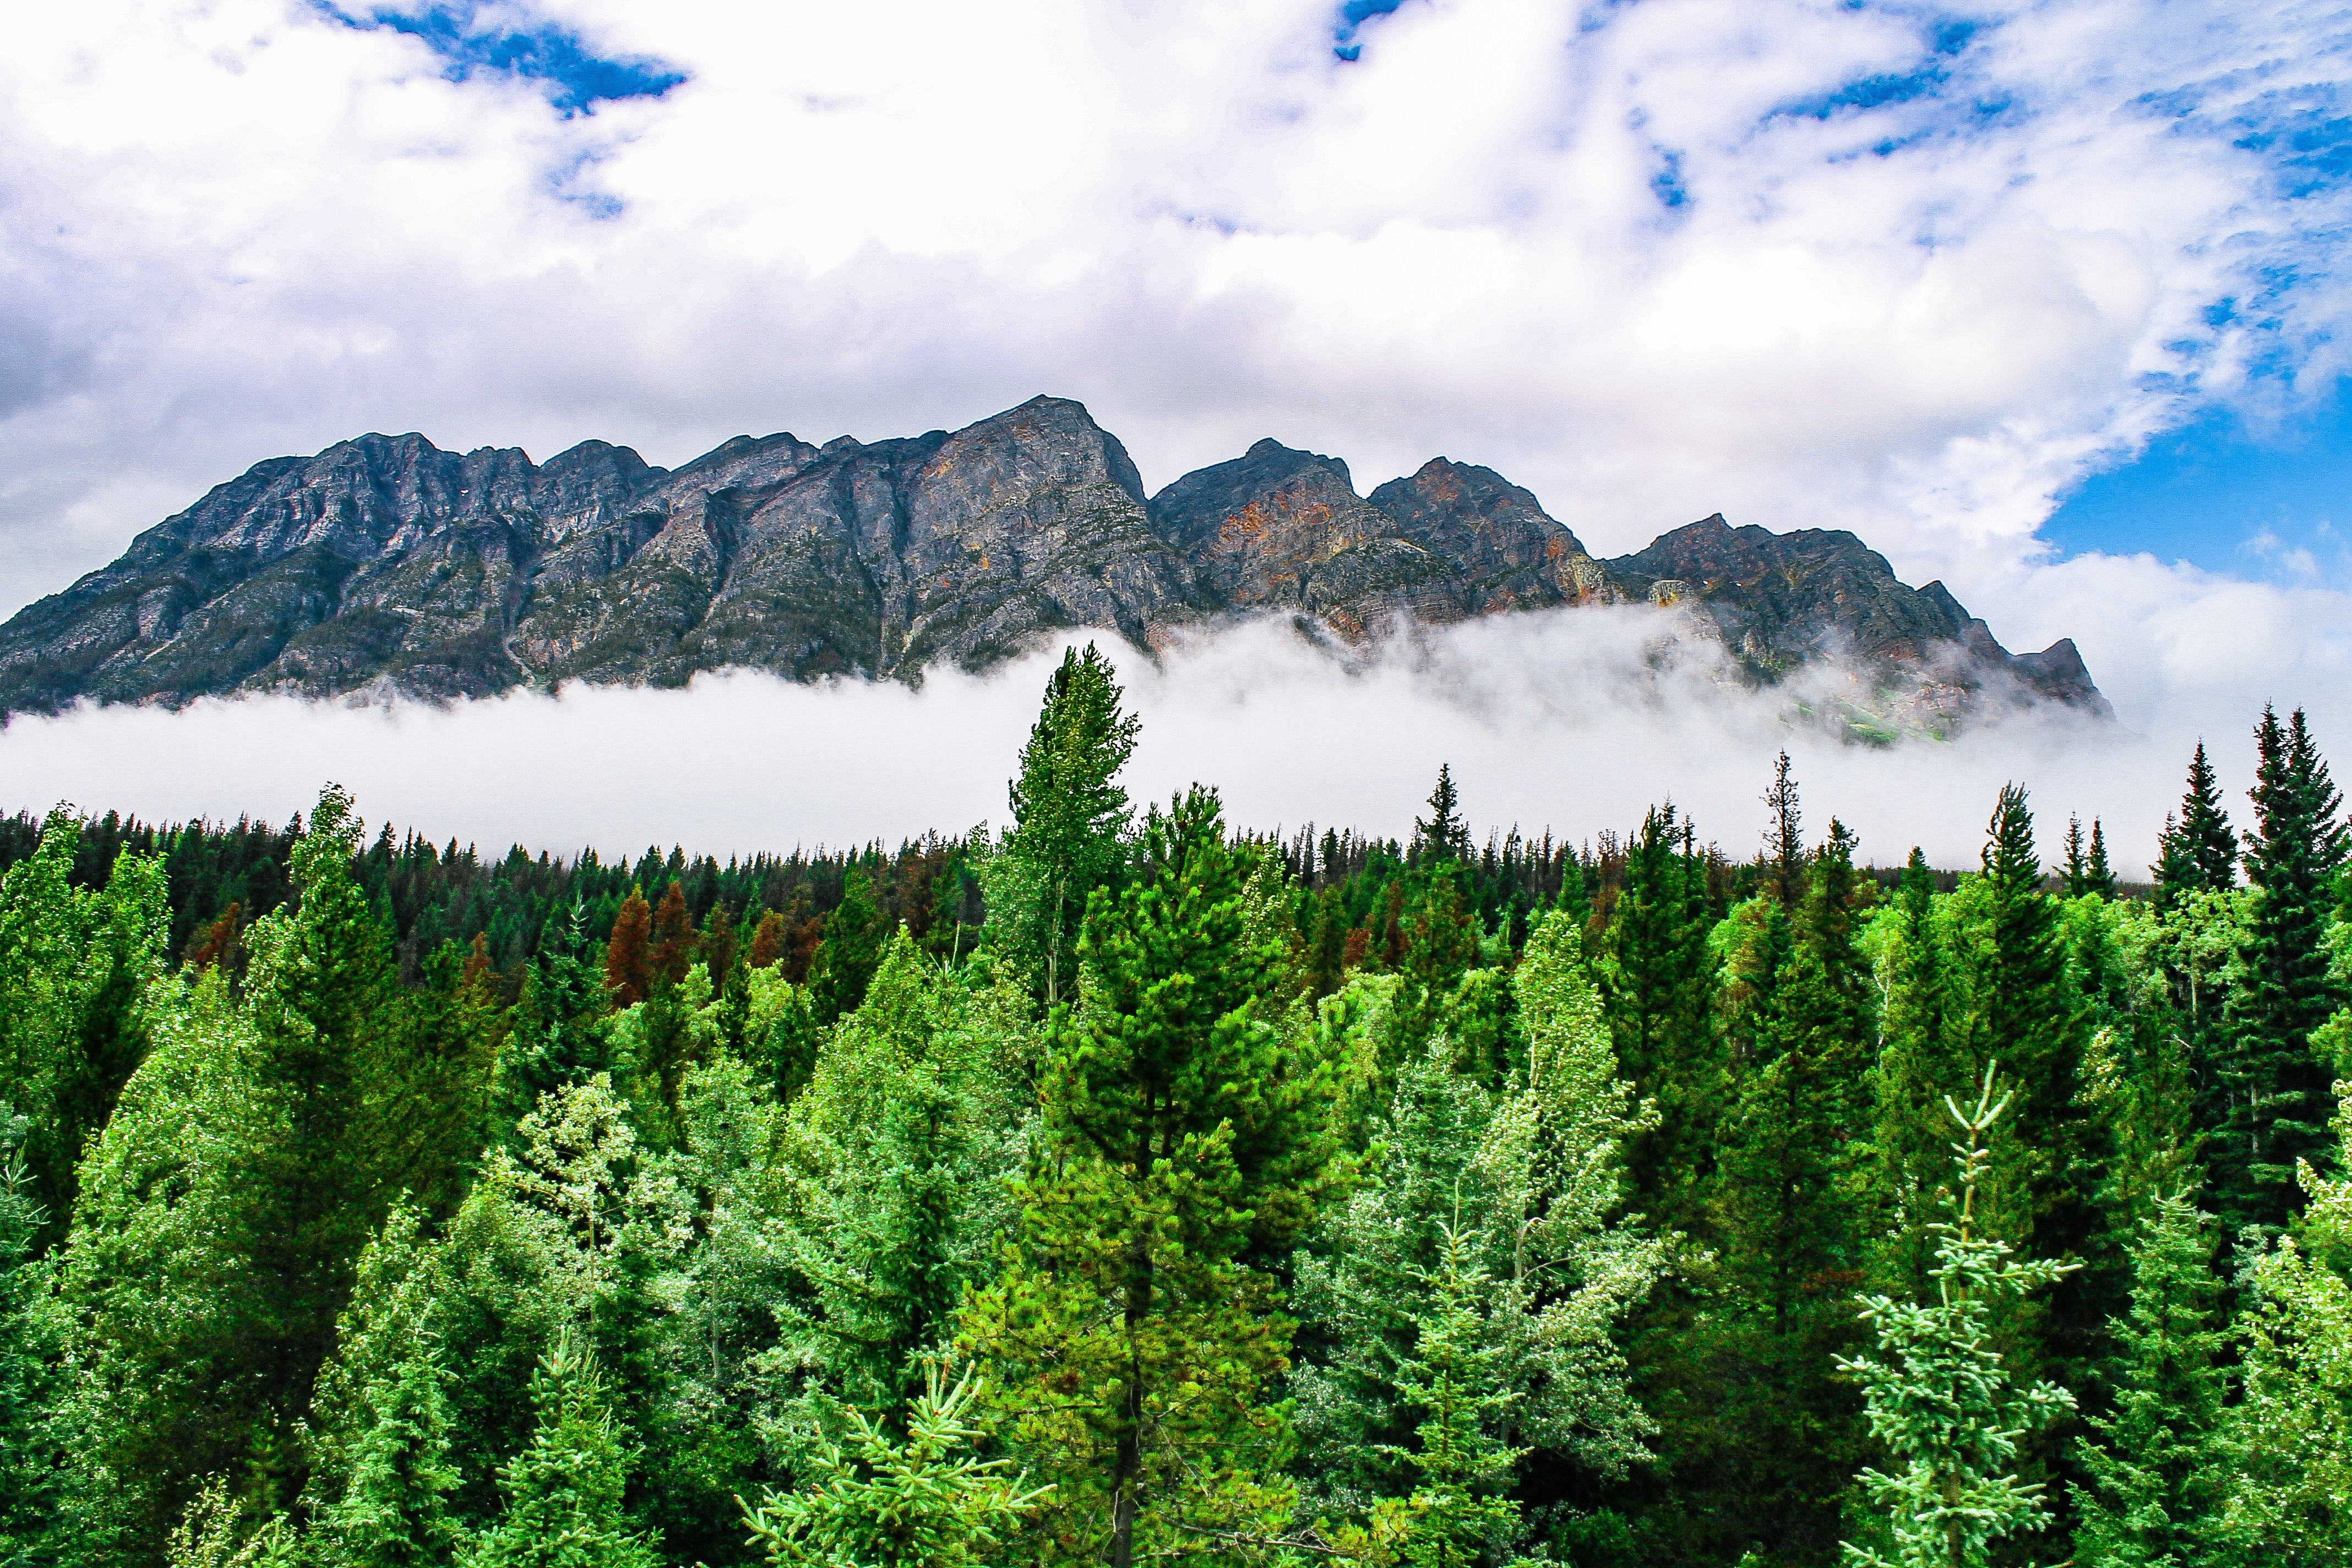
nature, ecosystem, wilderness, spruce fir forest, mountainous landforms, vegetation, mountain, tropical and subtropical coniferous forests, tree, mount scenery, sky, nature reserve, leaf, mountain range, temperate coniferous forest, hill station, conifer, temperate broadleaf and mixed forest, cloud, national park, forest, pine family, biome, fir, highland, ridge, hill, spruce, evergreen, landscape, shrubland, escarpment, grass, pine, alps, meadow, massif, old growth forest, elevation, meteorological phenomenon, plant community